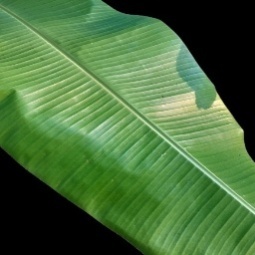
Label: Healthy